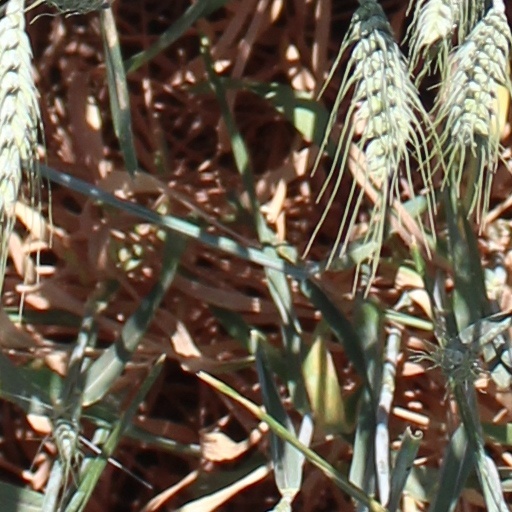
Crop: wheat